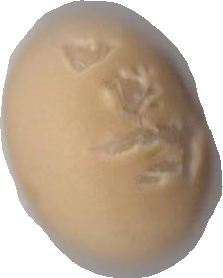
Variety: Anjasmoro